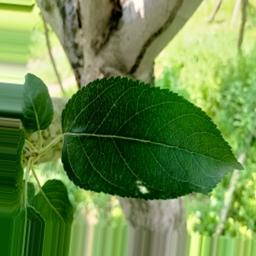
Label: Healthy